New Cutie Honey

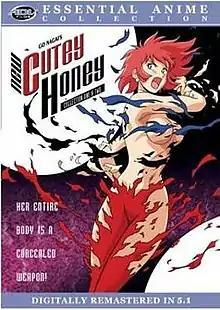
Cover art of North American "Essential Anime" release by ADV Films, 2004

is a 1994, Japanese anime series in the "Cutie Honey" media franchise created by Go Nagai. Inspired by continued popularity of the original 1973 "Cutie Honey" television series, and first announced by Toei Video in October 1993, it was the only "Cutie Honey" anime production to be licensed for distribution in the United States until Discotek Media released the 1973 series on DVD in November 2013. Unlike the original, it was developed as an OVA (original video animation), a type of anime made for home video. The OVAs were released by ADV Films in the US, and have also been sold in the United Kingdom, France, Italy, Australia, and New Zealand.